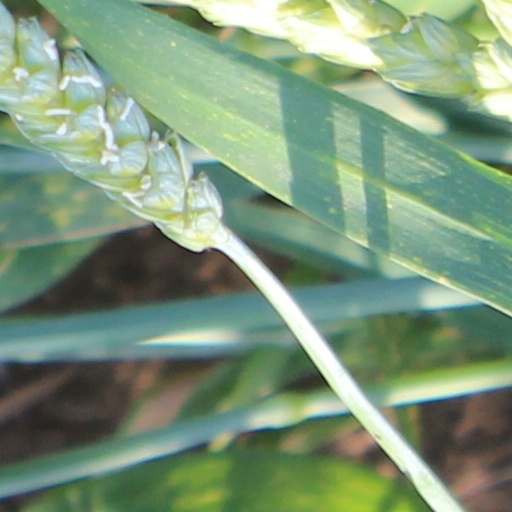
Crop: wheat